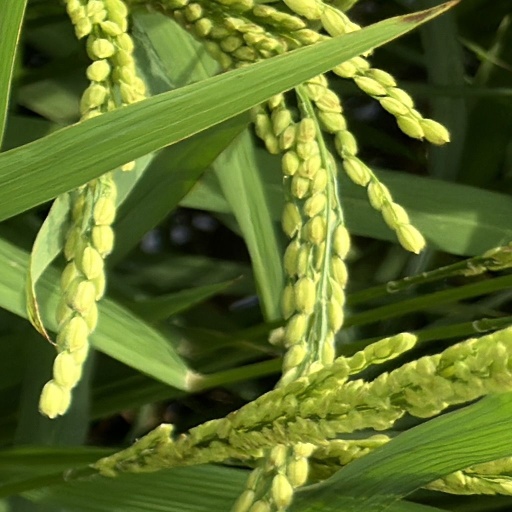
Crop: rice